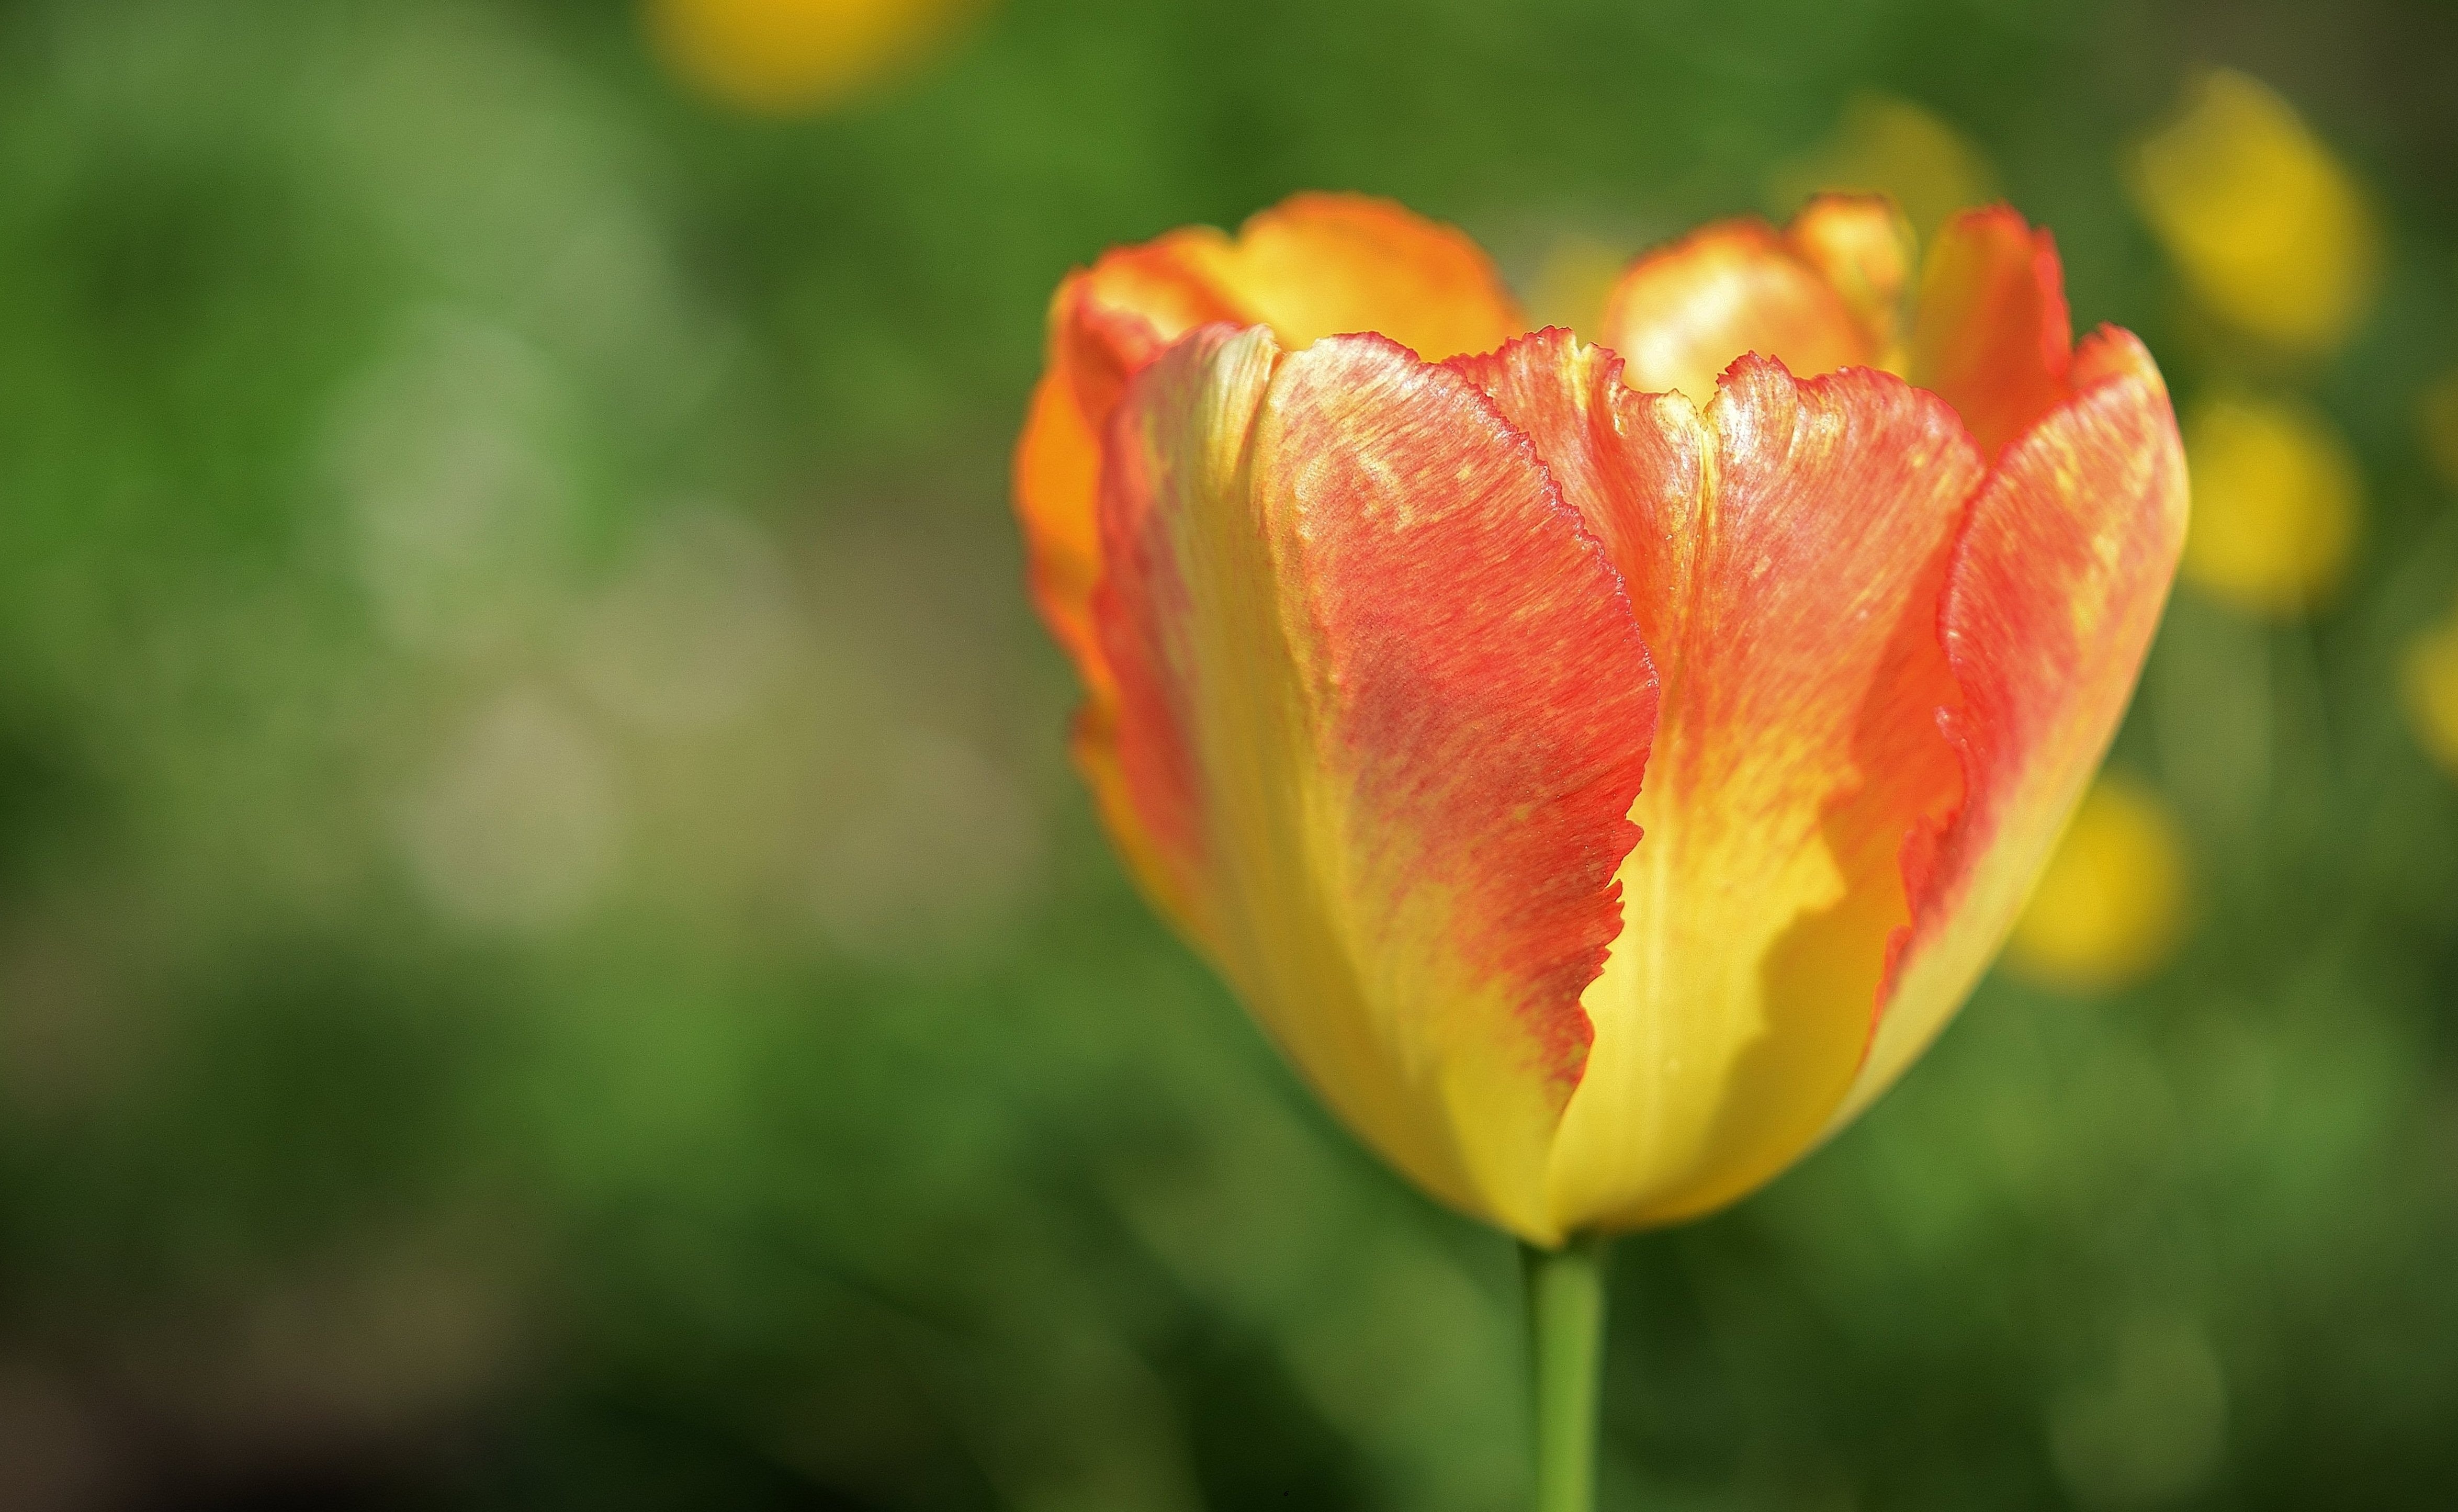
nature, blossom, plant, flower, petal, tulip, orange, yellow, garden, flora, close up, beautiful, pretty, bud, macro photography, flowering plant, lily family, plant stem, land plant